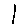
Label: 1